The Shadow Factory

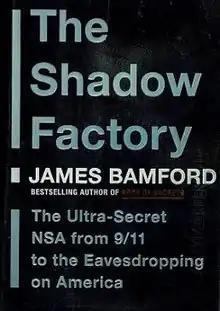
First edition

The Shadow Factory: The Ultra-Secret NSA from 9/11 to the Eavesdropping on America is a book on the National Security Agency by author James Bamford.